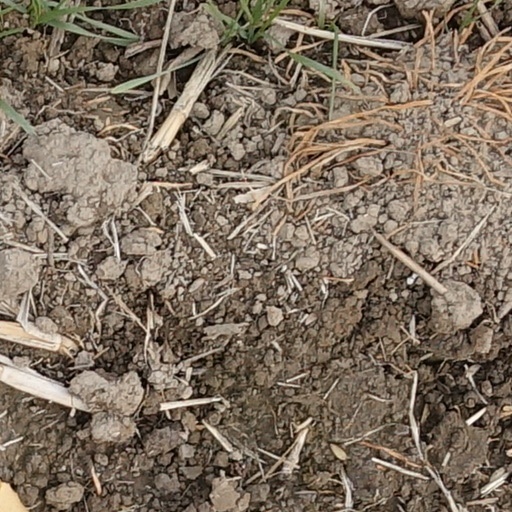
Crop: wheat